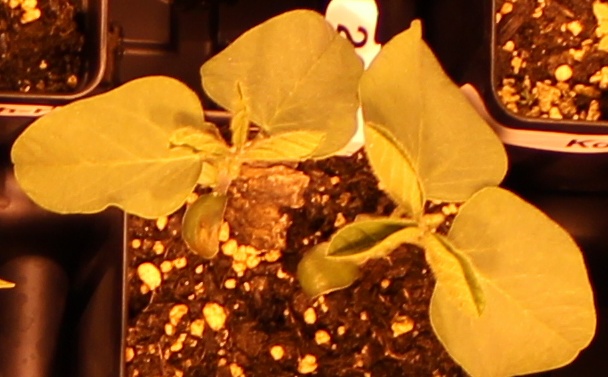
Label: Soybean